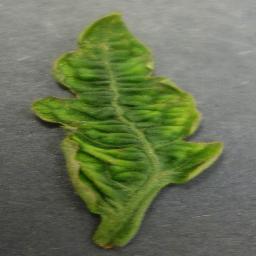
Label: Tomato___Tomato_Yellow_Leaf_Curl_Virus